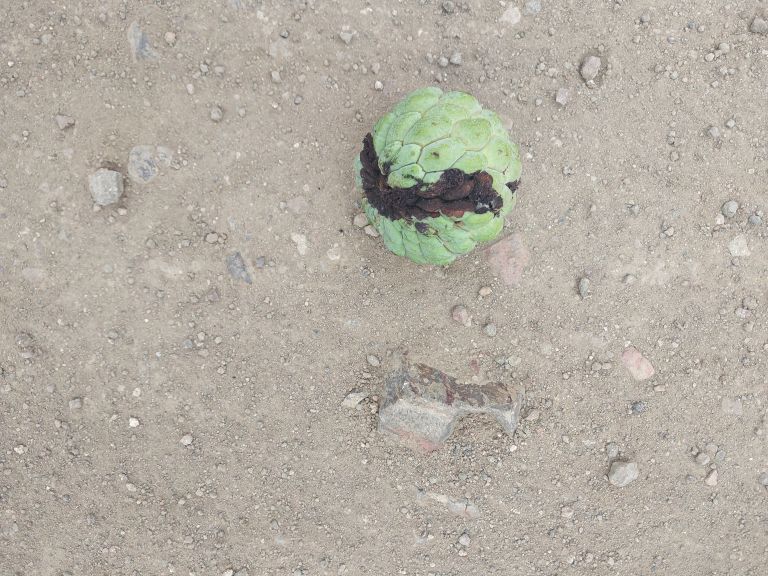
Disease label: Diplodia Rot